Karel Kuklík

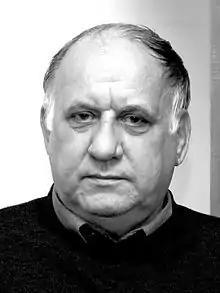
Karel Kuklík

Karel Kuklík (March 7, 1937, Prague, Czechoslovakia – August 18, 2019, Prague) was a Czech photographer and one of the representatives of Informel in Czech fine art photography. He was classified as an artist influenced by abstract and surrealist tendencies and as an artist who creates works with a strong existentialist atmosphere. In 2000 he co-founded the photographic group Český dřevák.